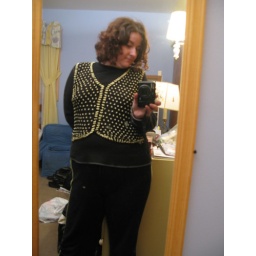
Dad says a girl can go from "day to evening" just by placing this over a black top!